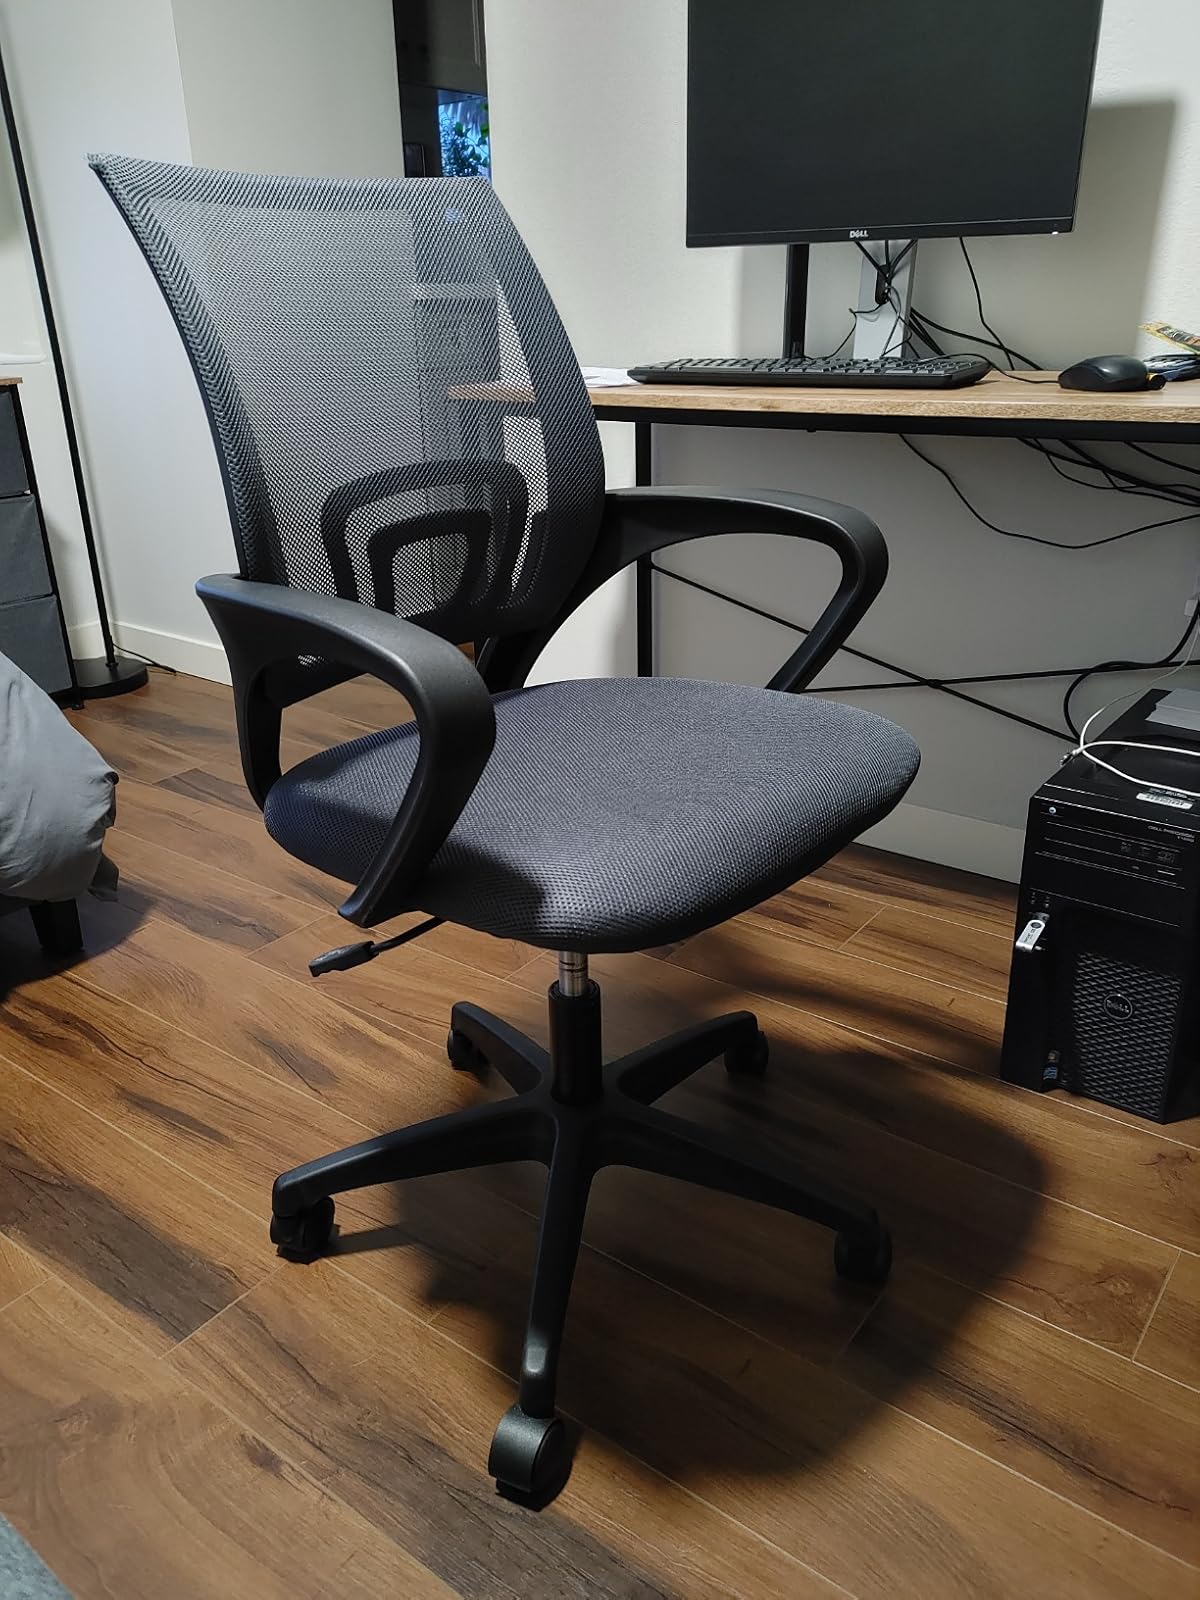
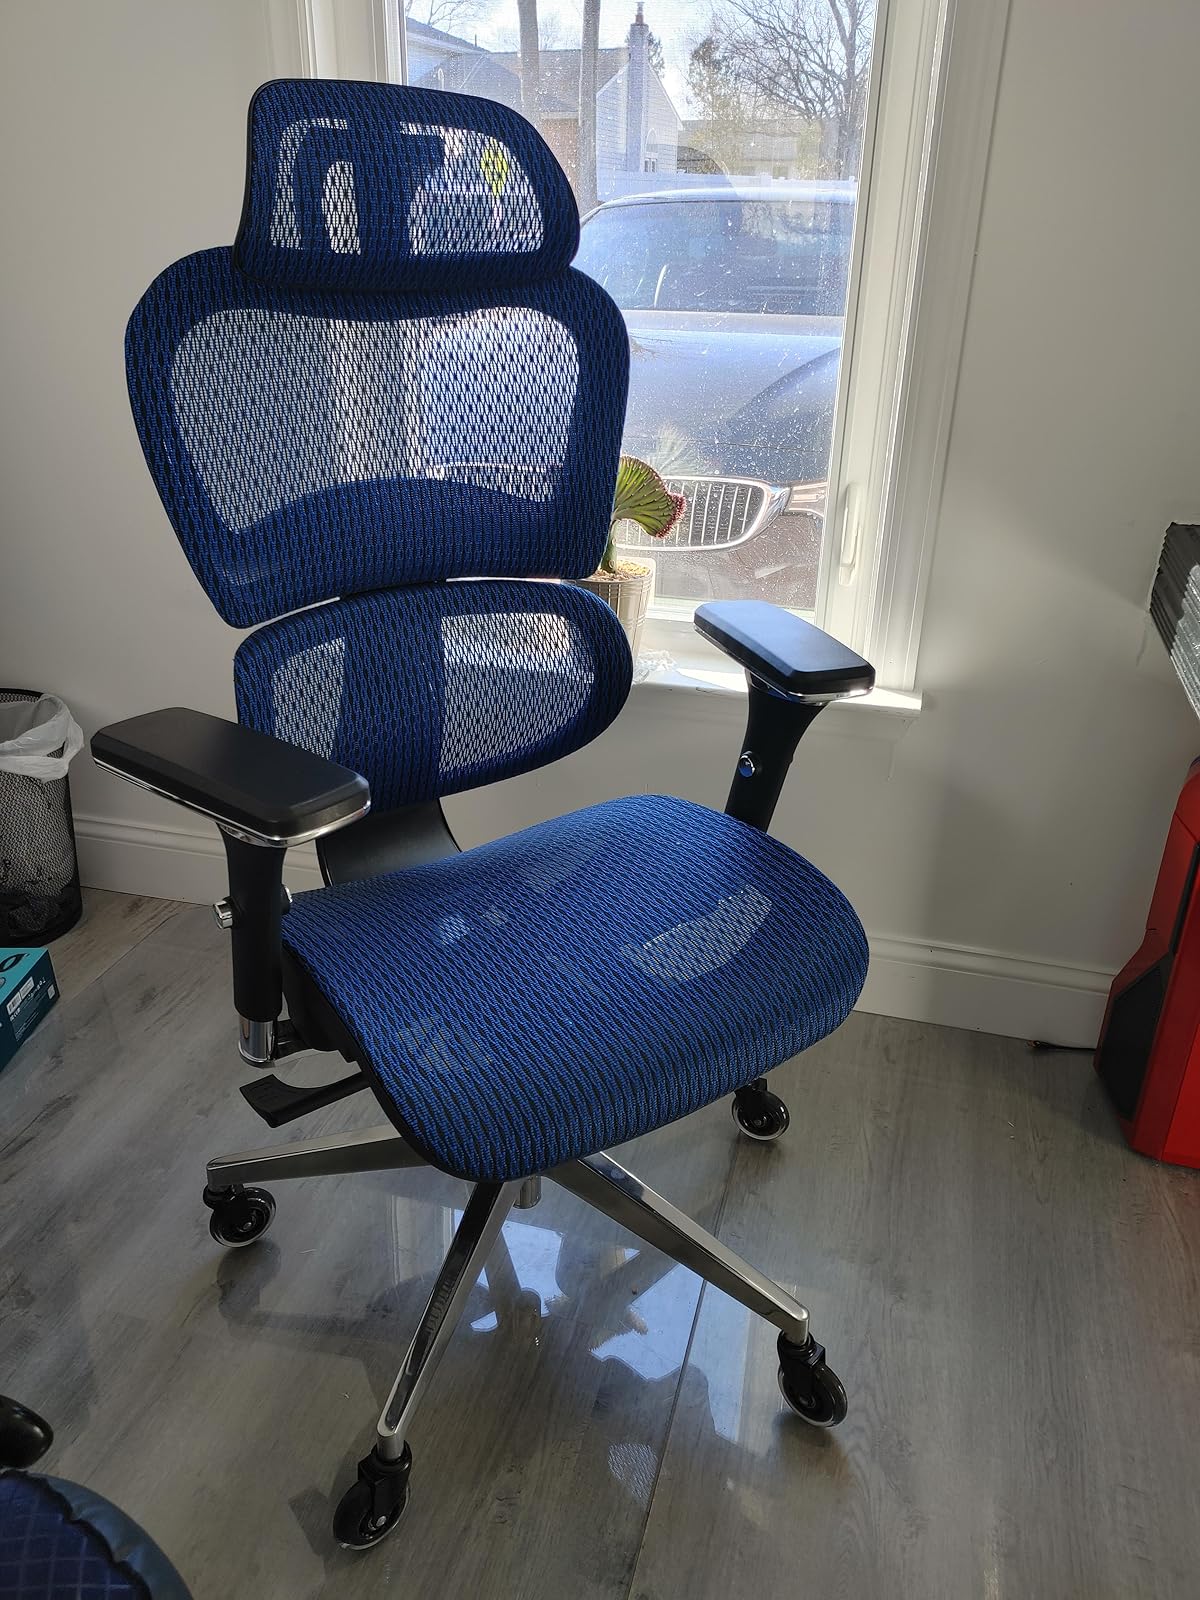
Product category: items_chair
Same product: no